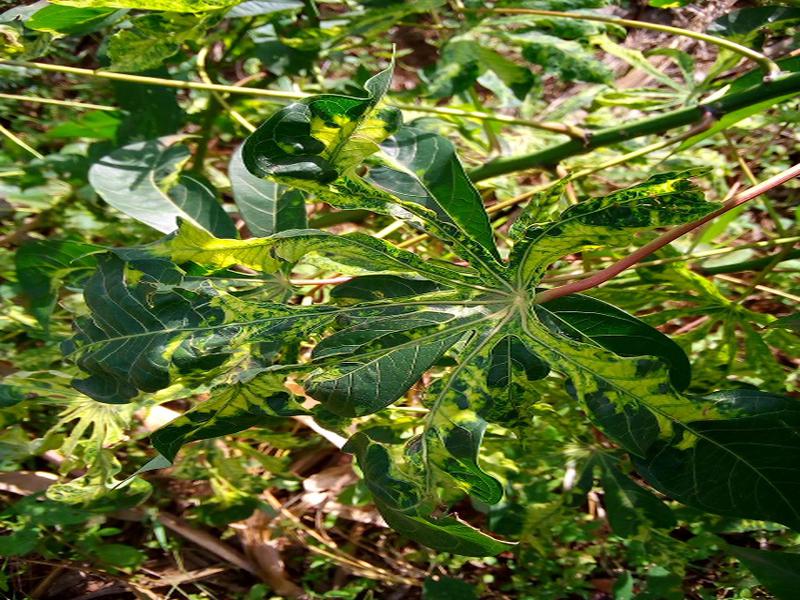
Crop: cassava
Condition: mosaic_disease